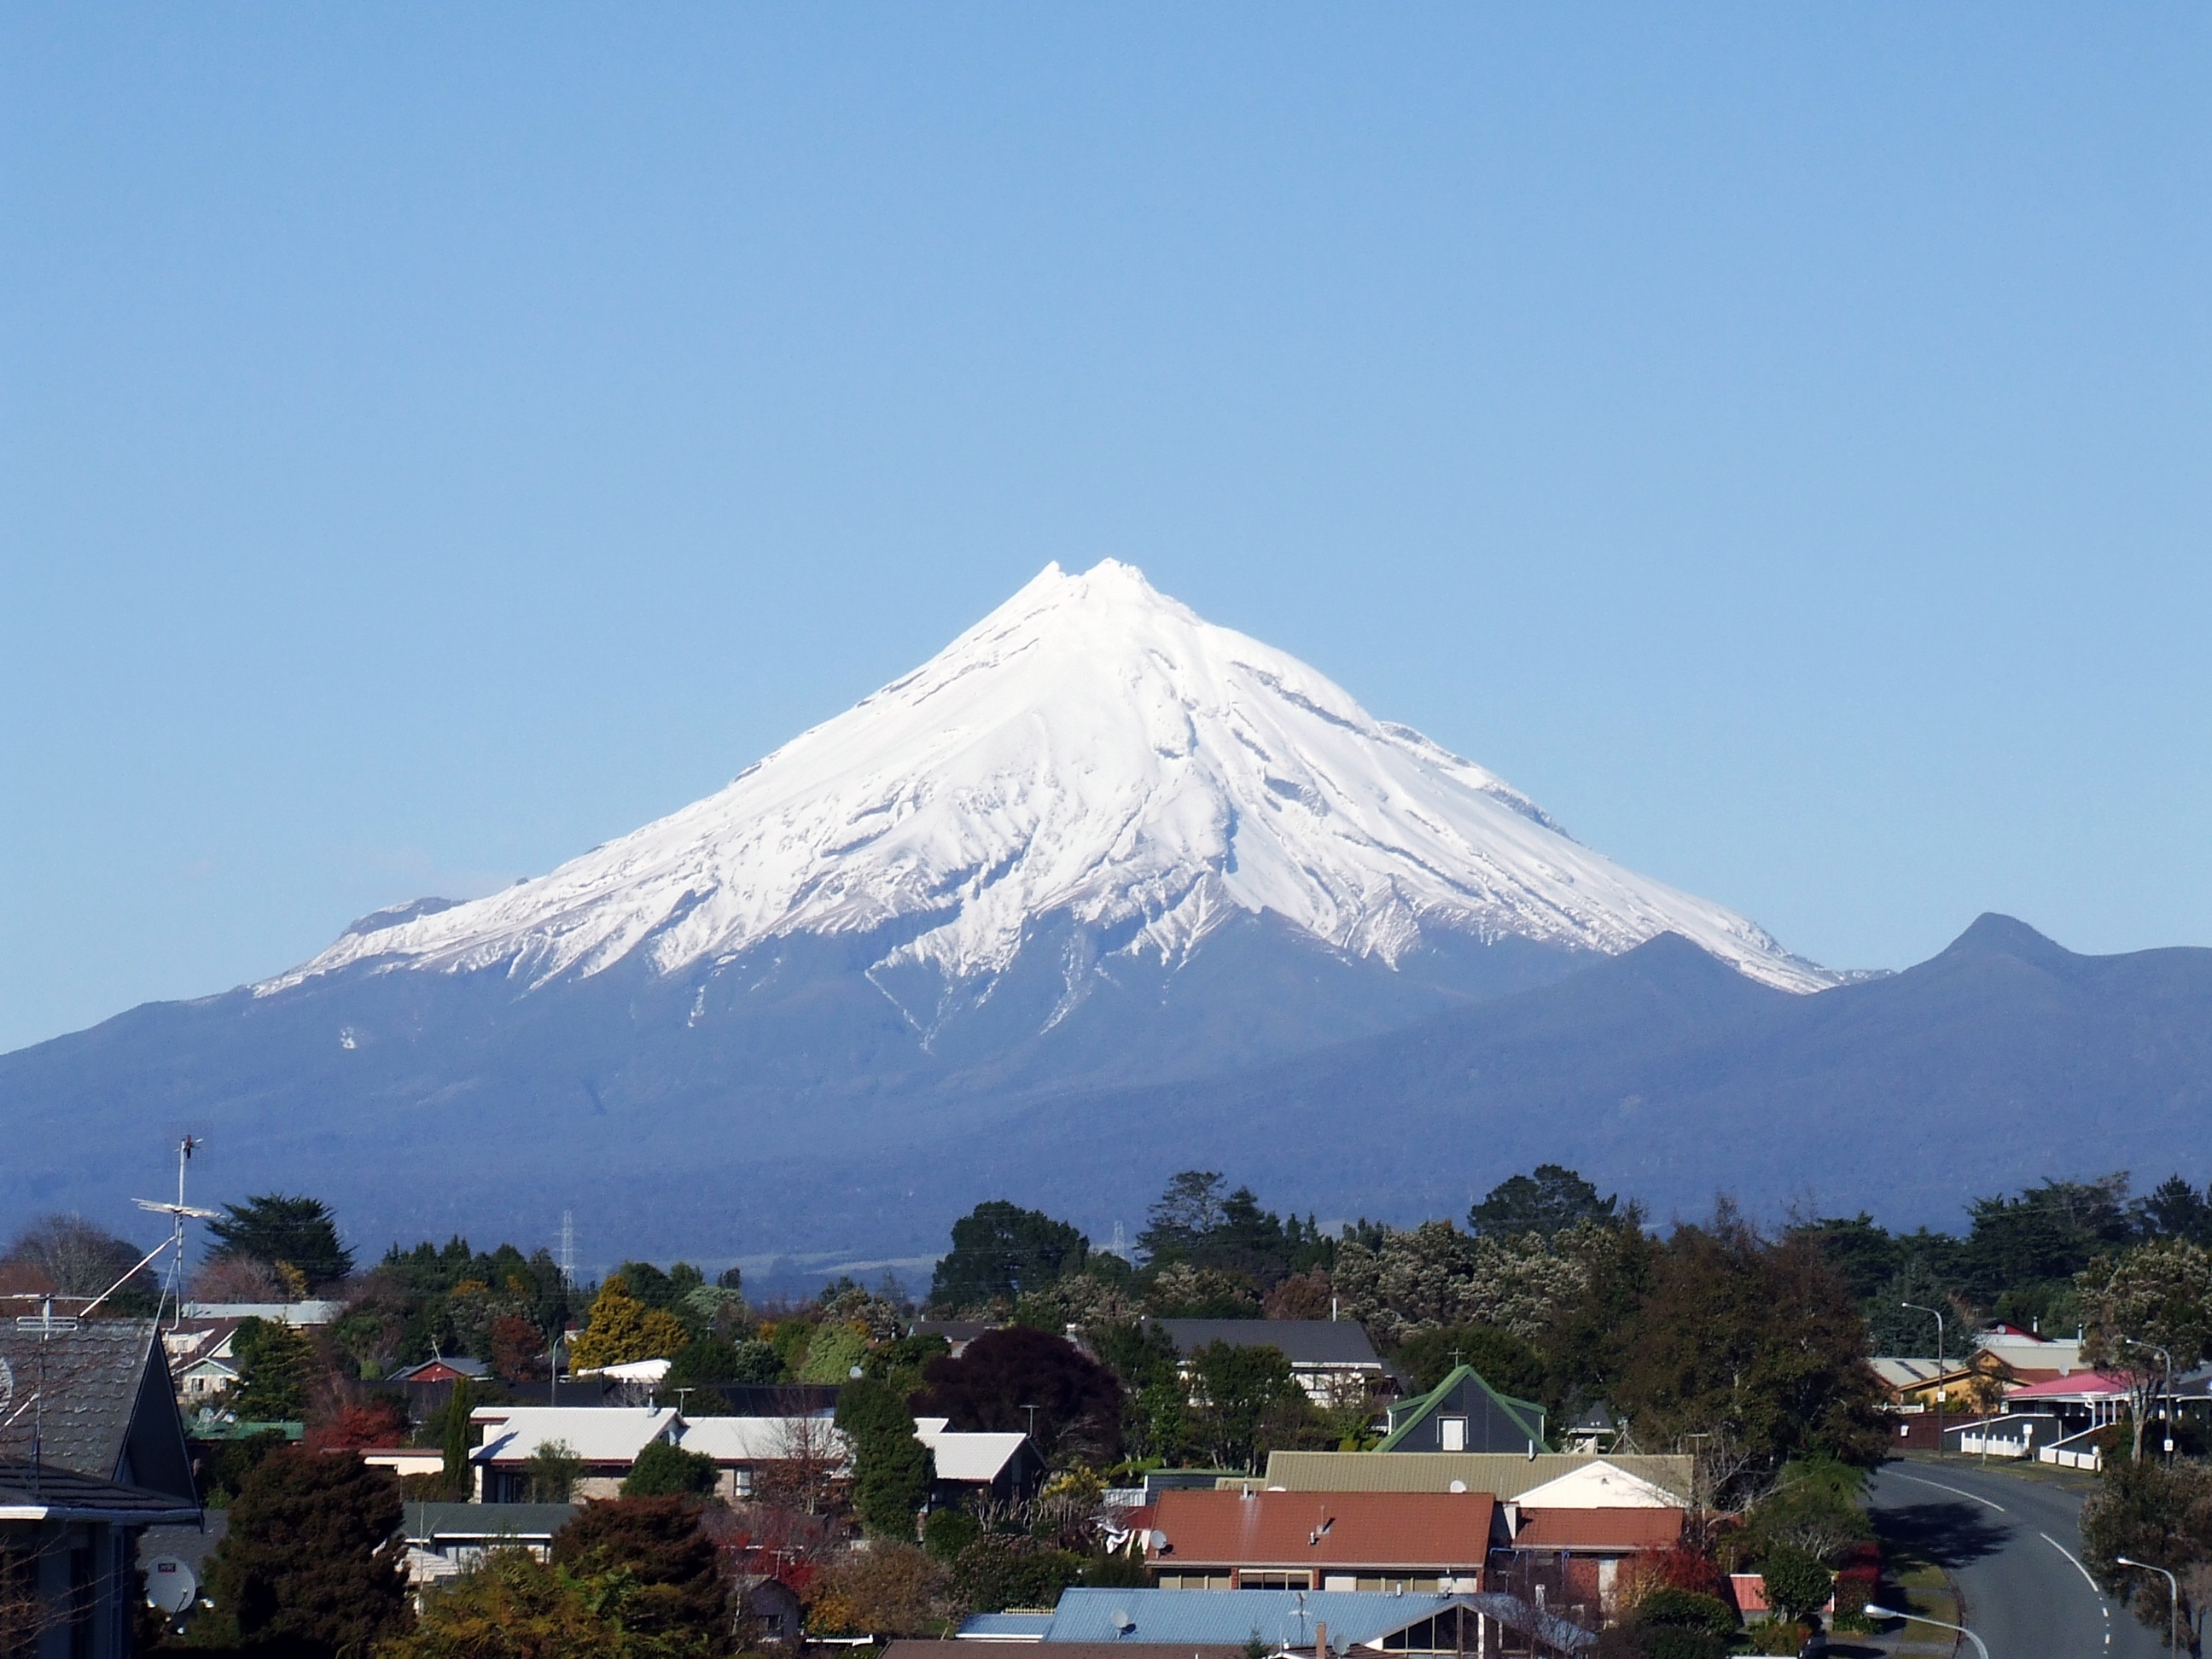
landscape, nature, mountain, snow, sky, mountain range, volcano, blue, mt, alps, plateau, new, zealand, landform, stratovolcano, egmont, dormant, aotearoa, mt egmont, mt taranaki, taranaki, geographical feature, mountainous landforms